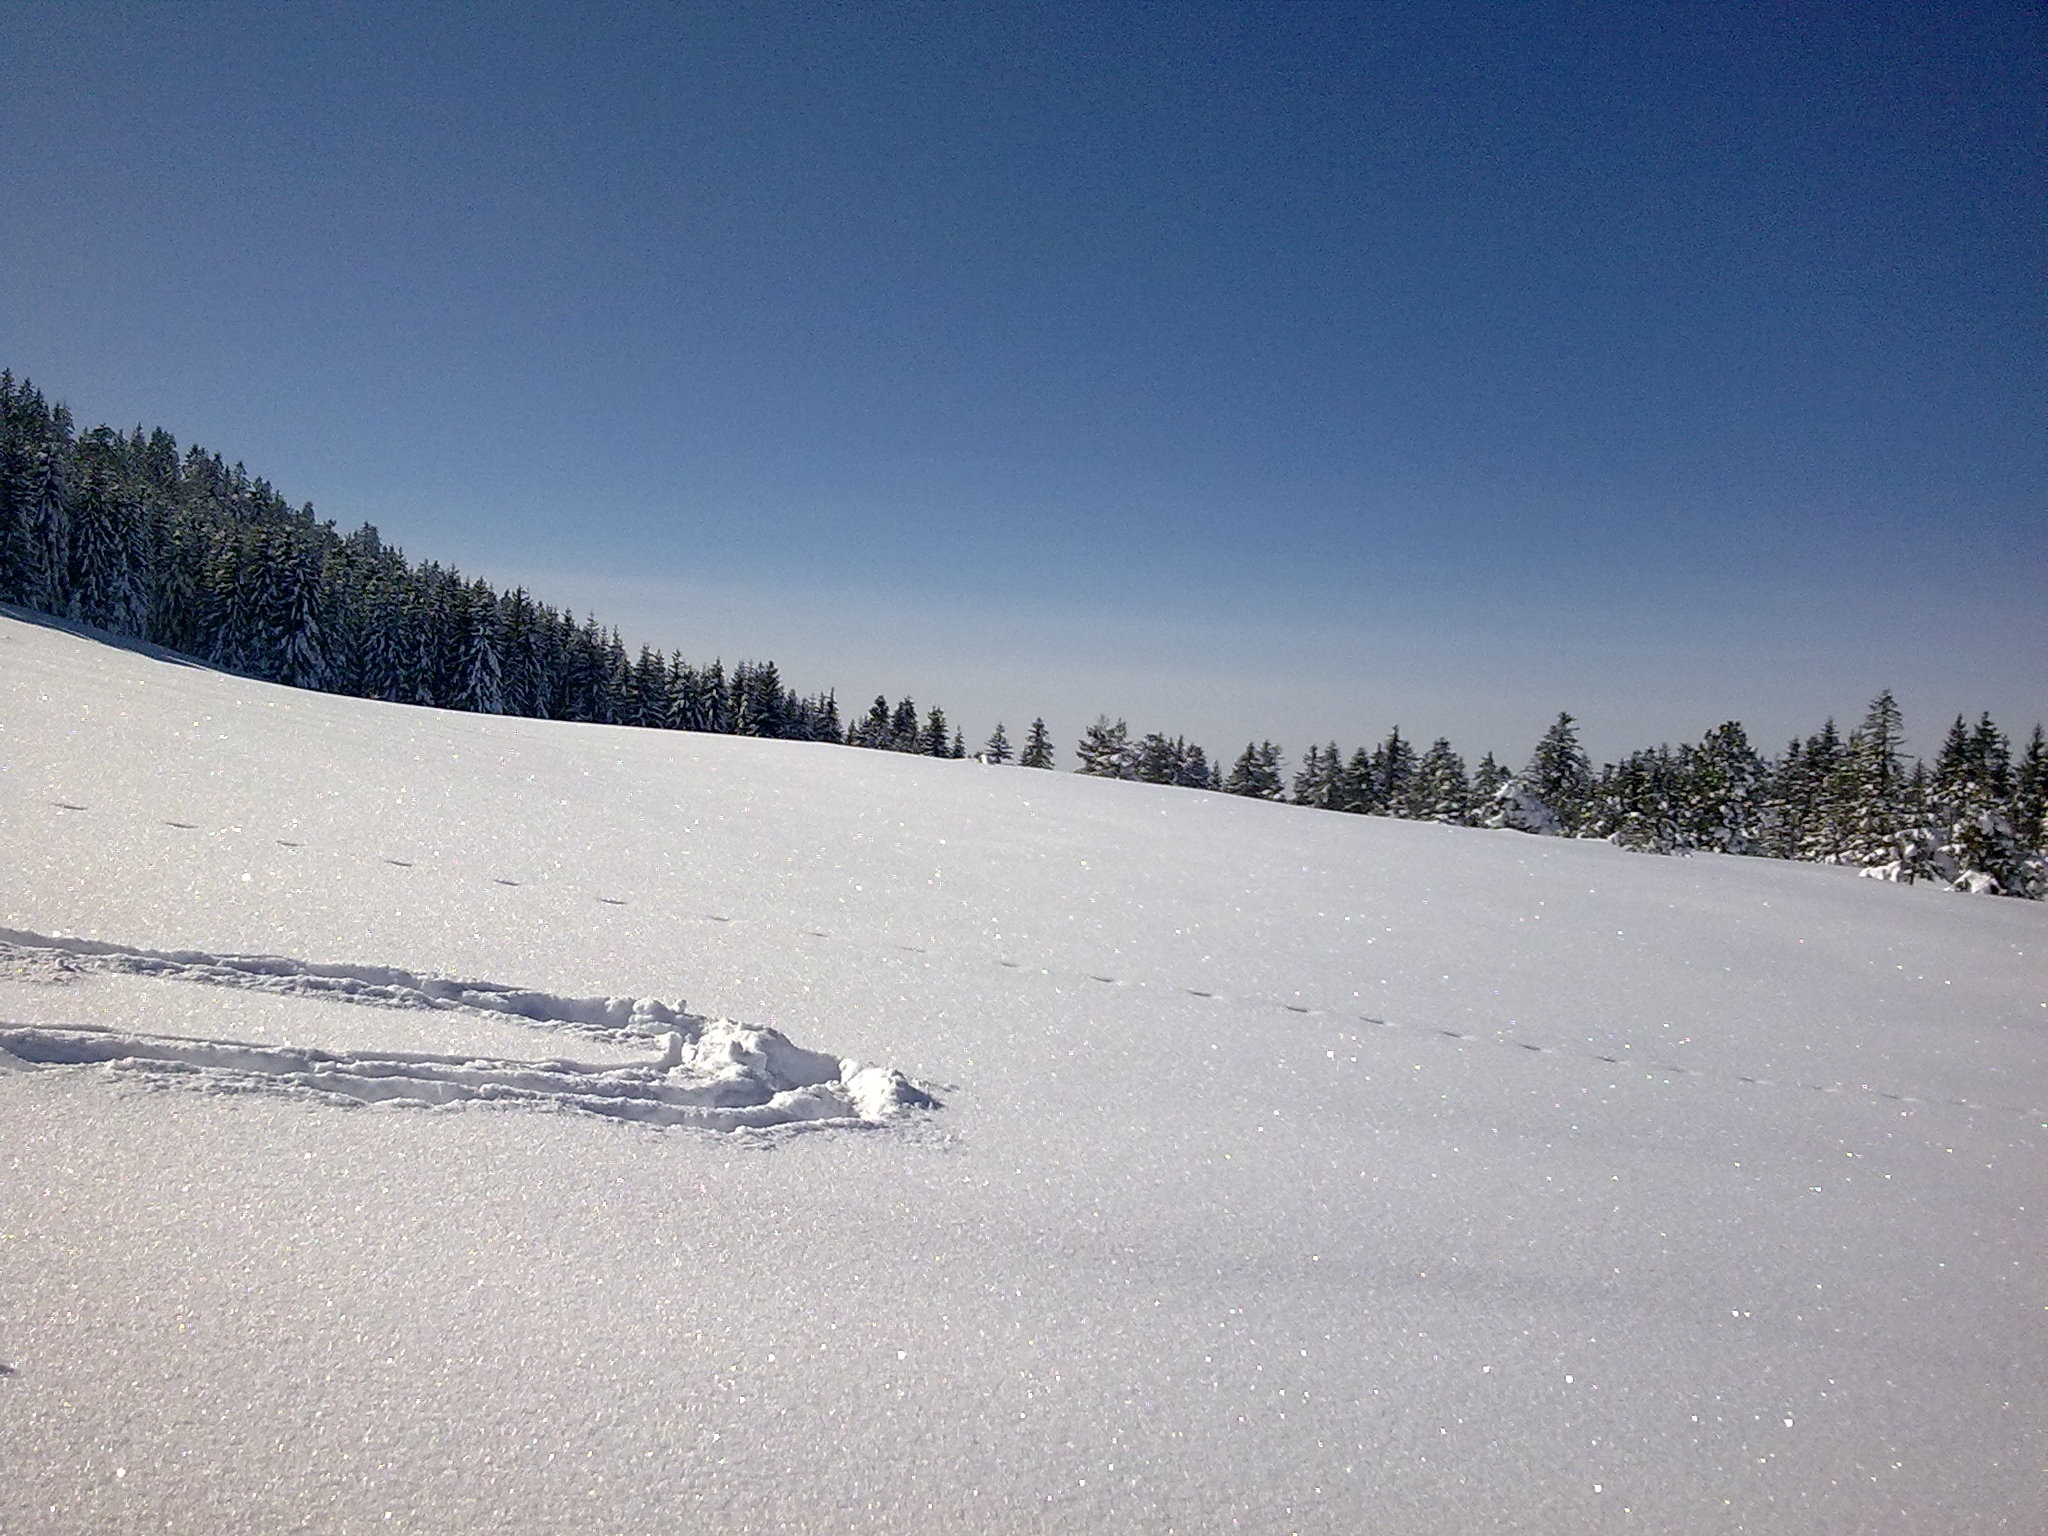
mountain, snow, winter, mountain range, weather, season, vorarlberg, piste, backcountry skiiing, ski equipment, hochh drich